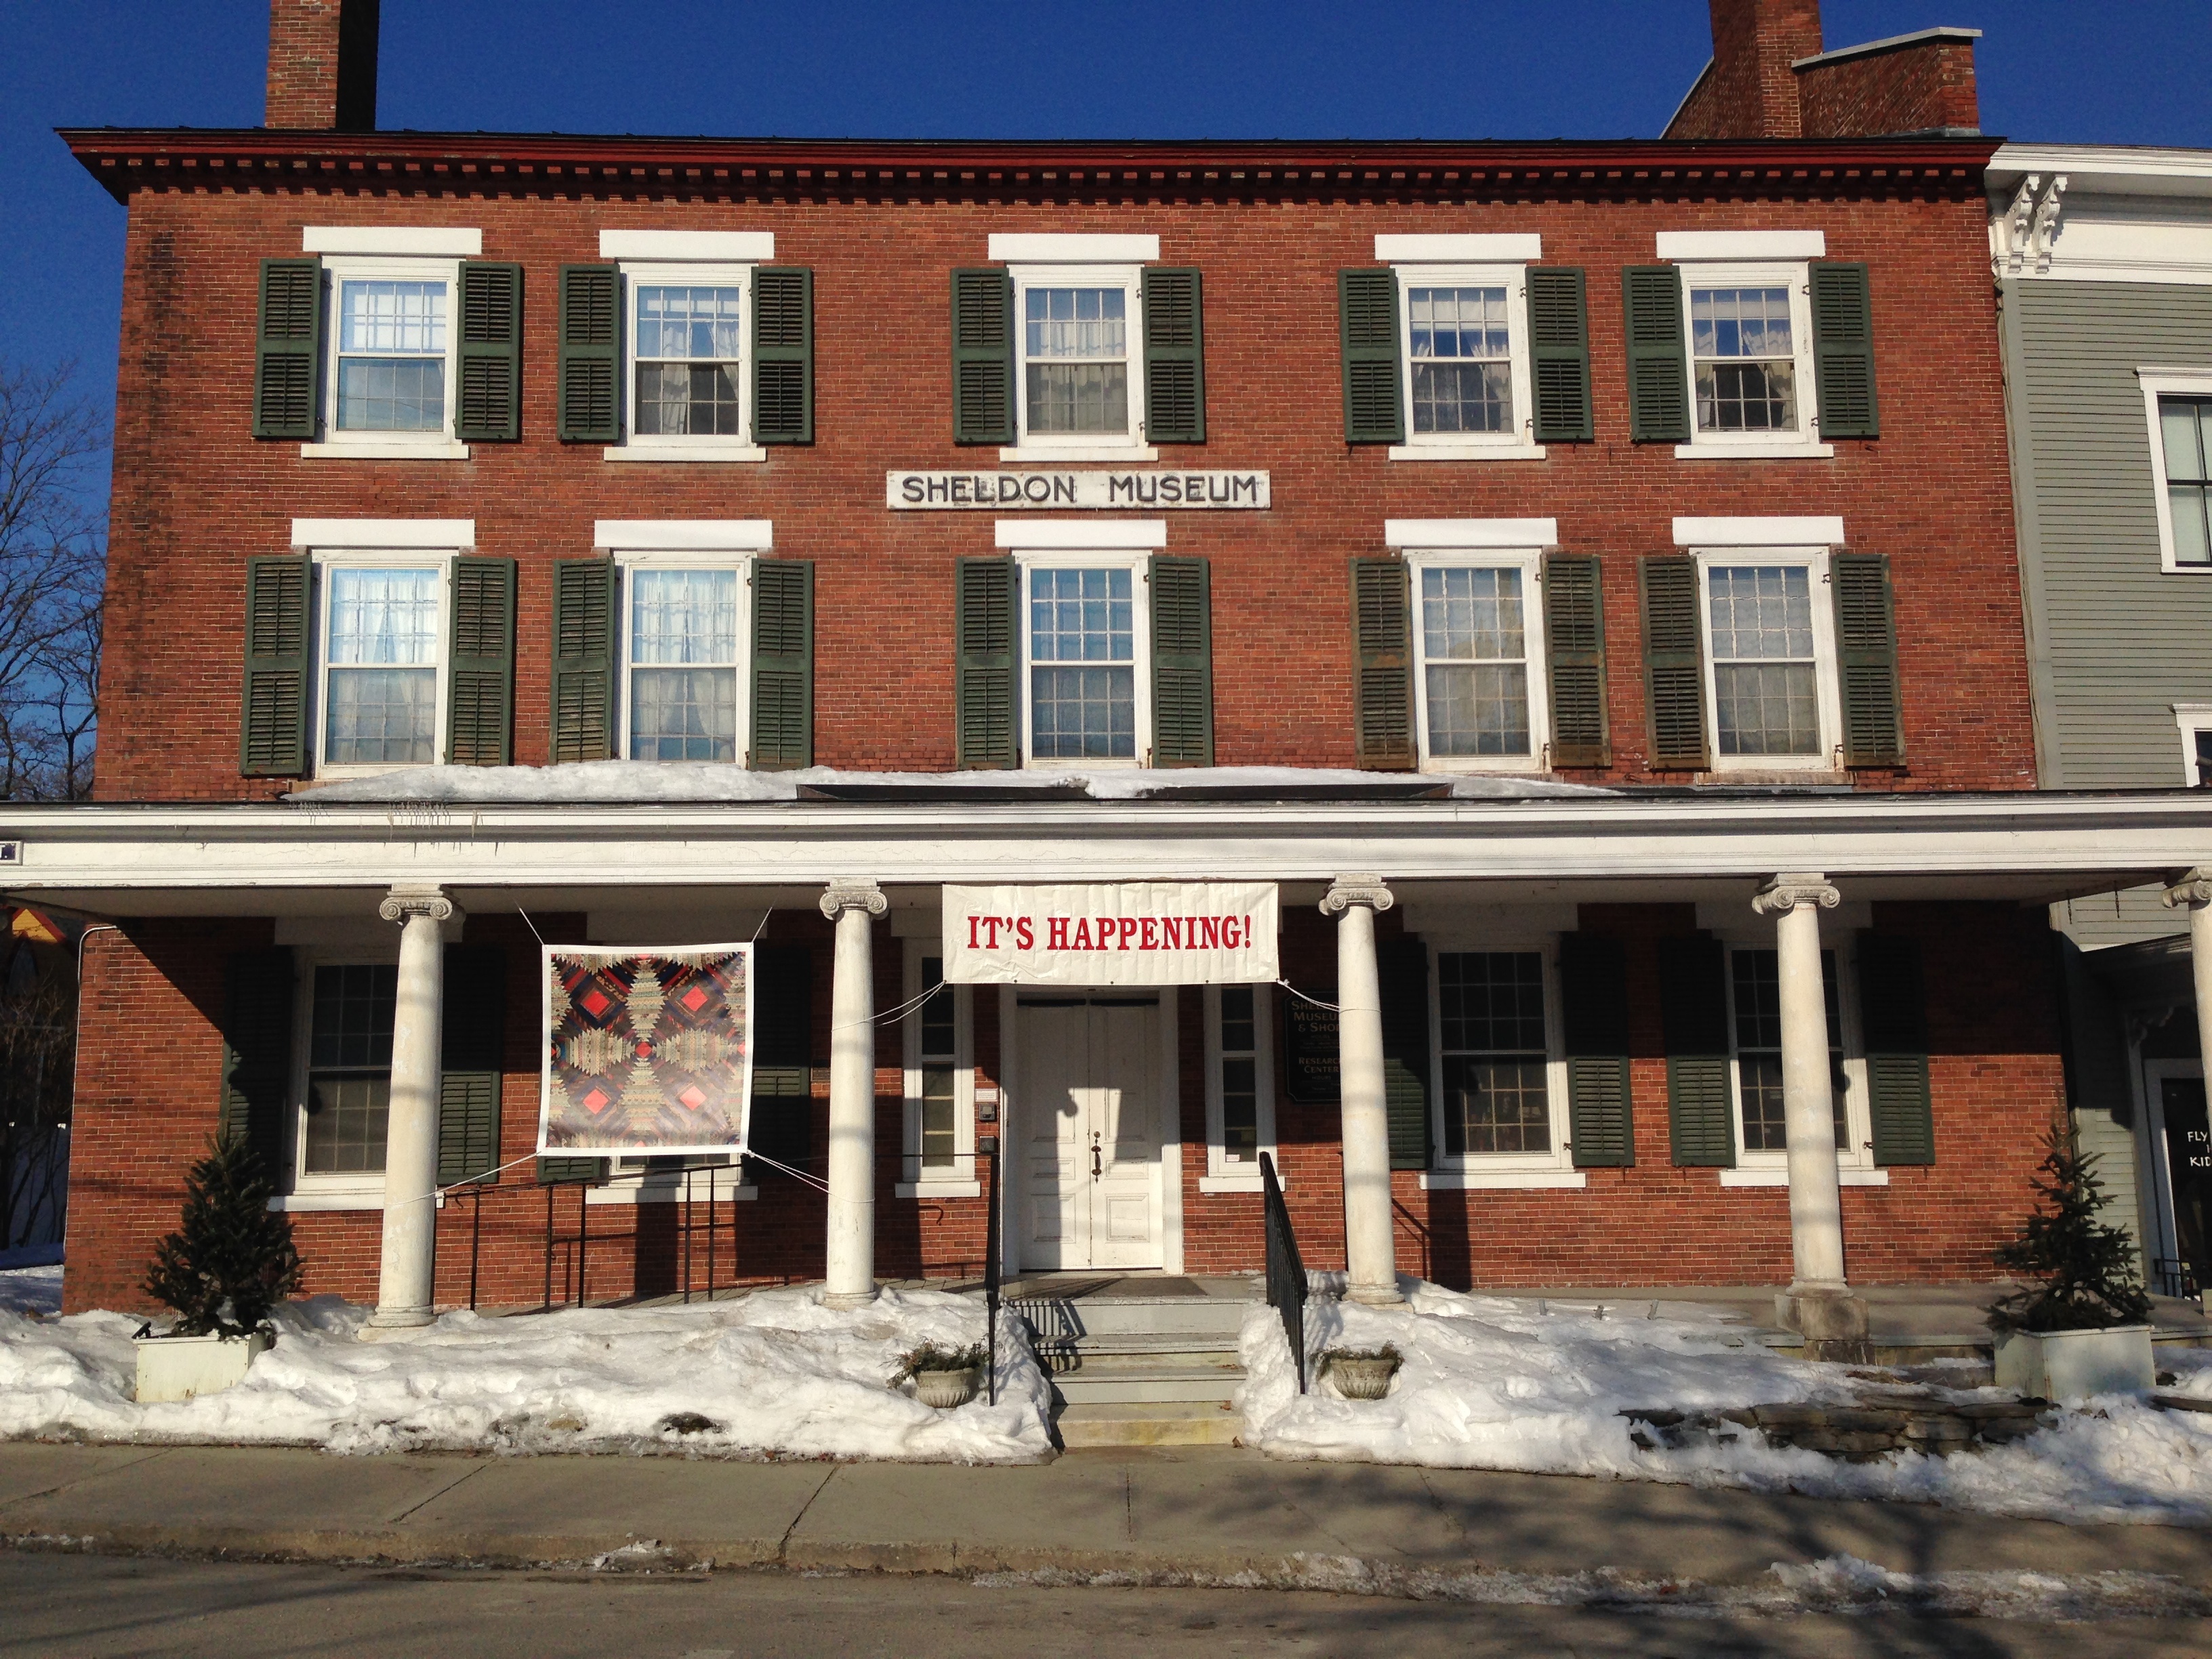
architecture, house, window, town, building, home, downtown, facade, property, brick, estate, neighbourhood, residential area